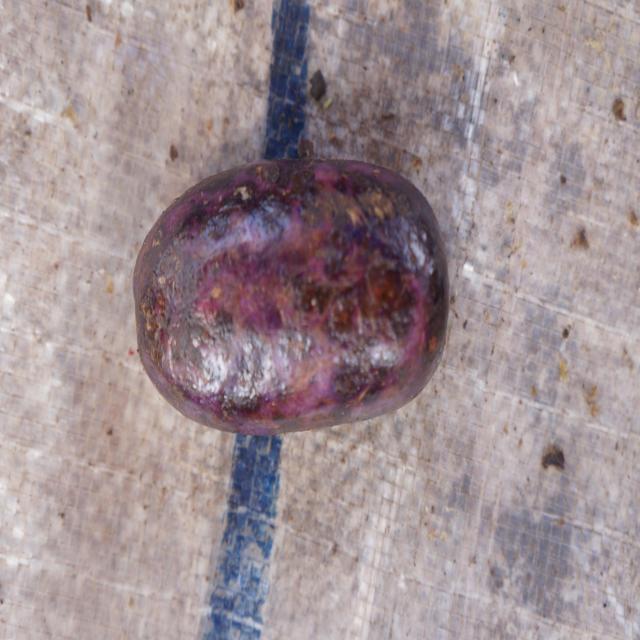
Plum grade: spotted